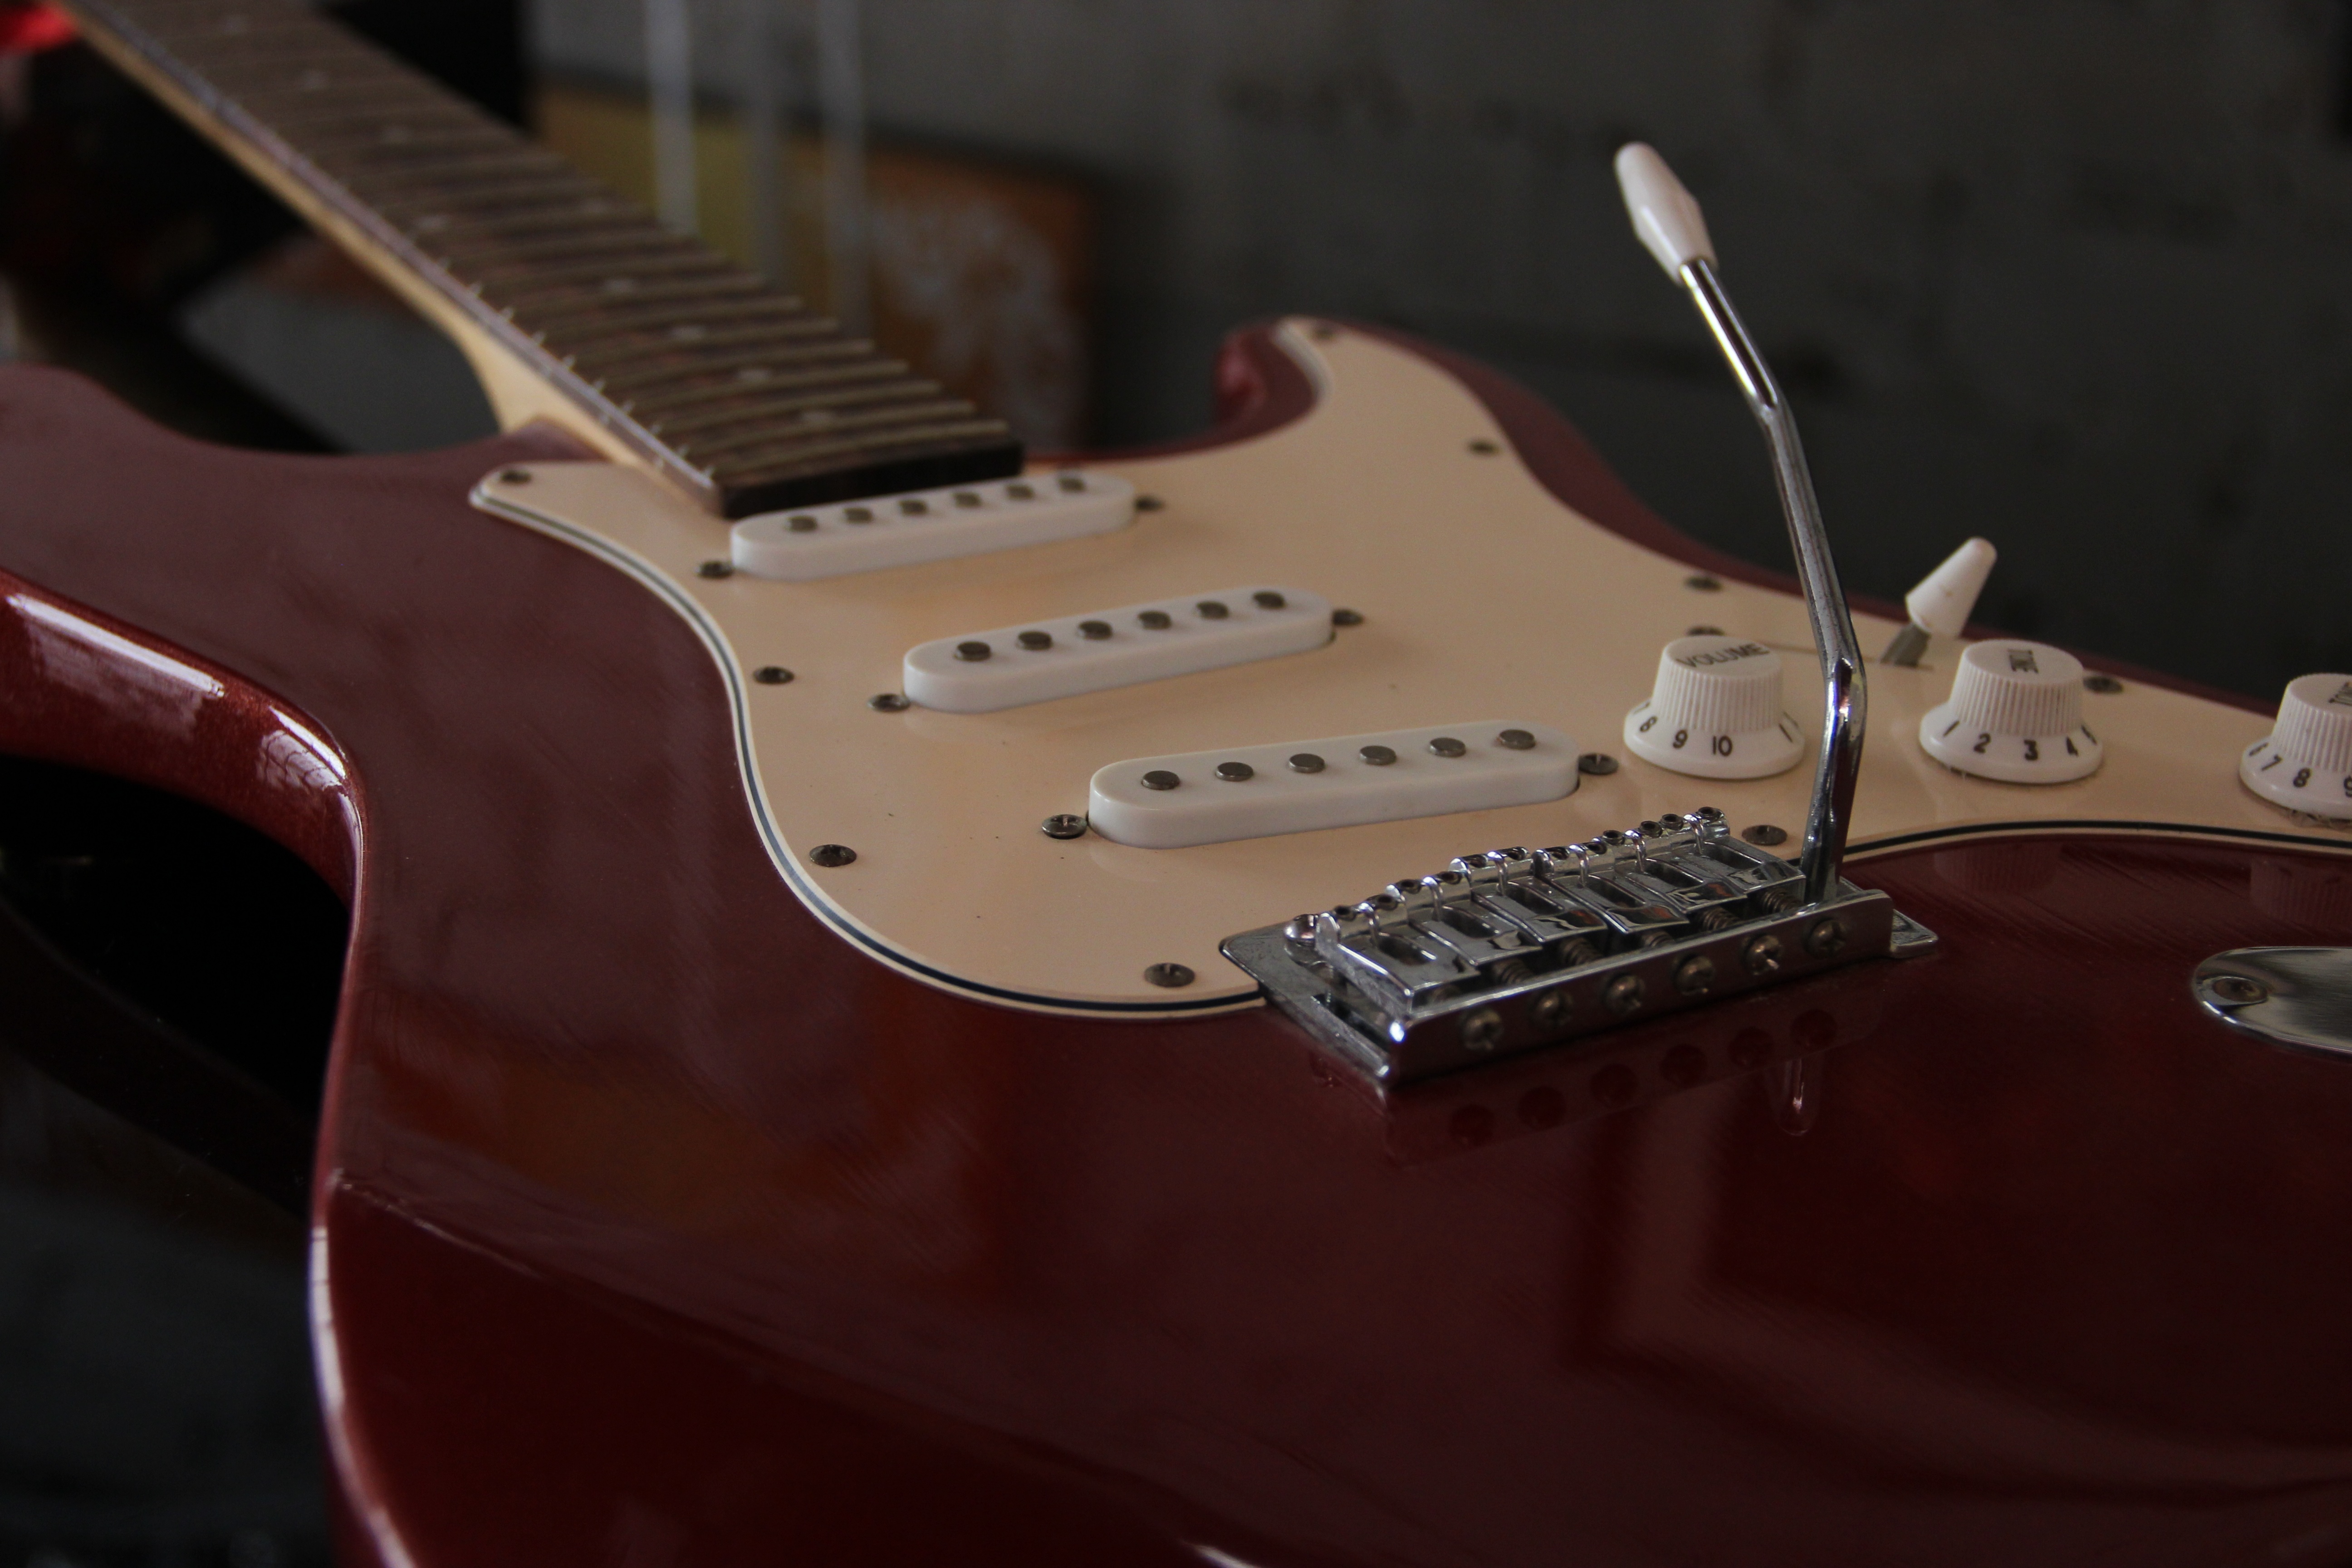
music, guitar, acoustic guitar, electric guitar, musical instrument, pills, bass guitar, estratocaster, string instrument, electronic instrument, plucked string instruments, slide guitar